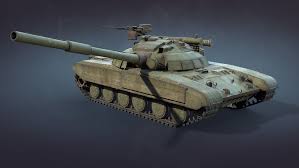
Label: T-64